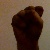
The image shows a hand gesture representing the letter 'S' in Indian Sign Language.